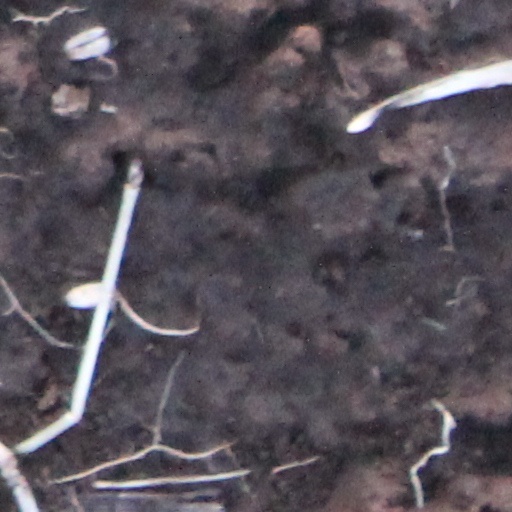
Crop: wheat